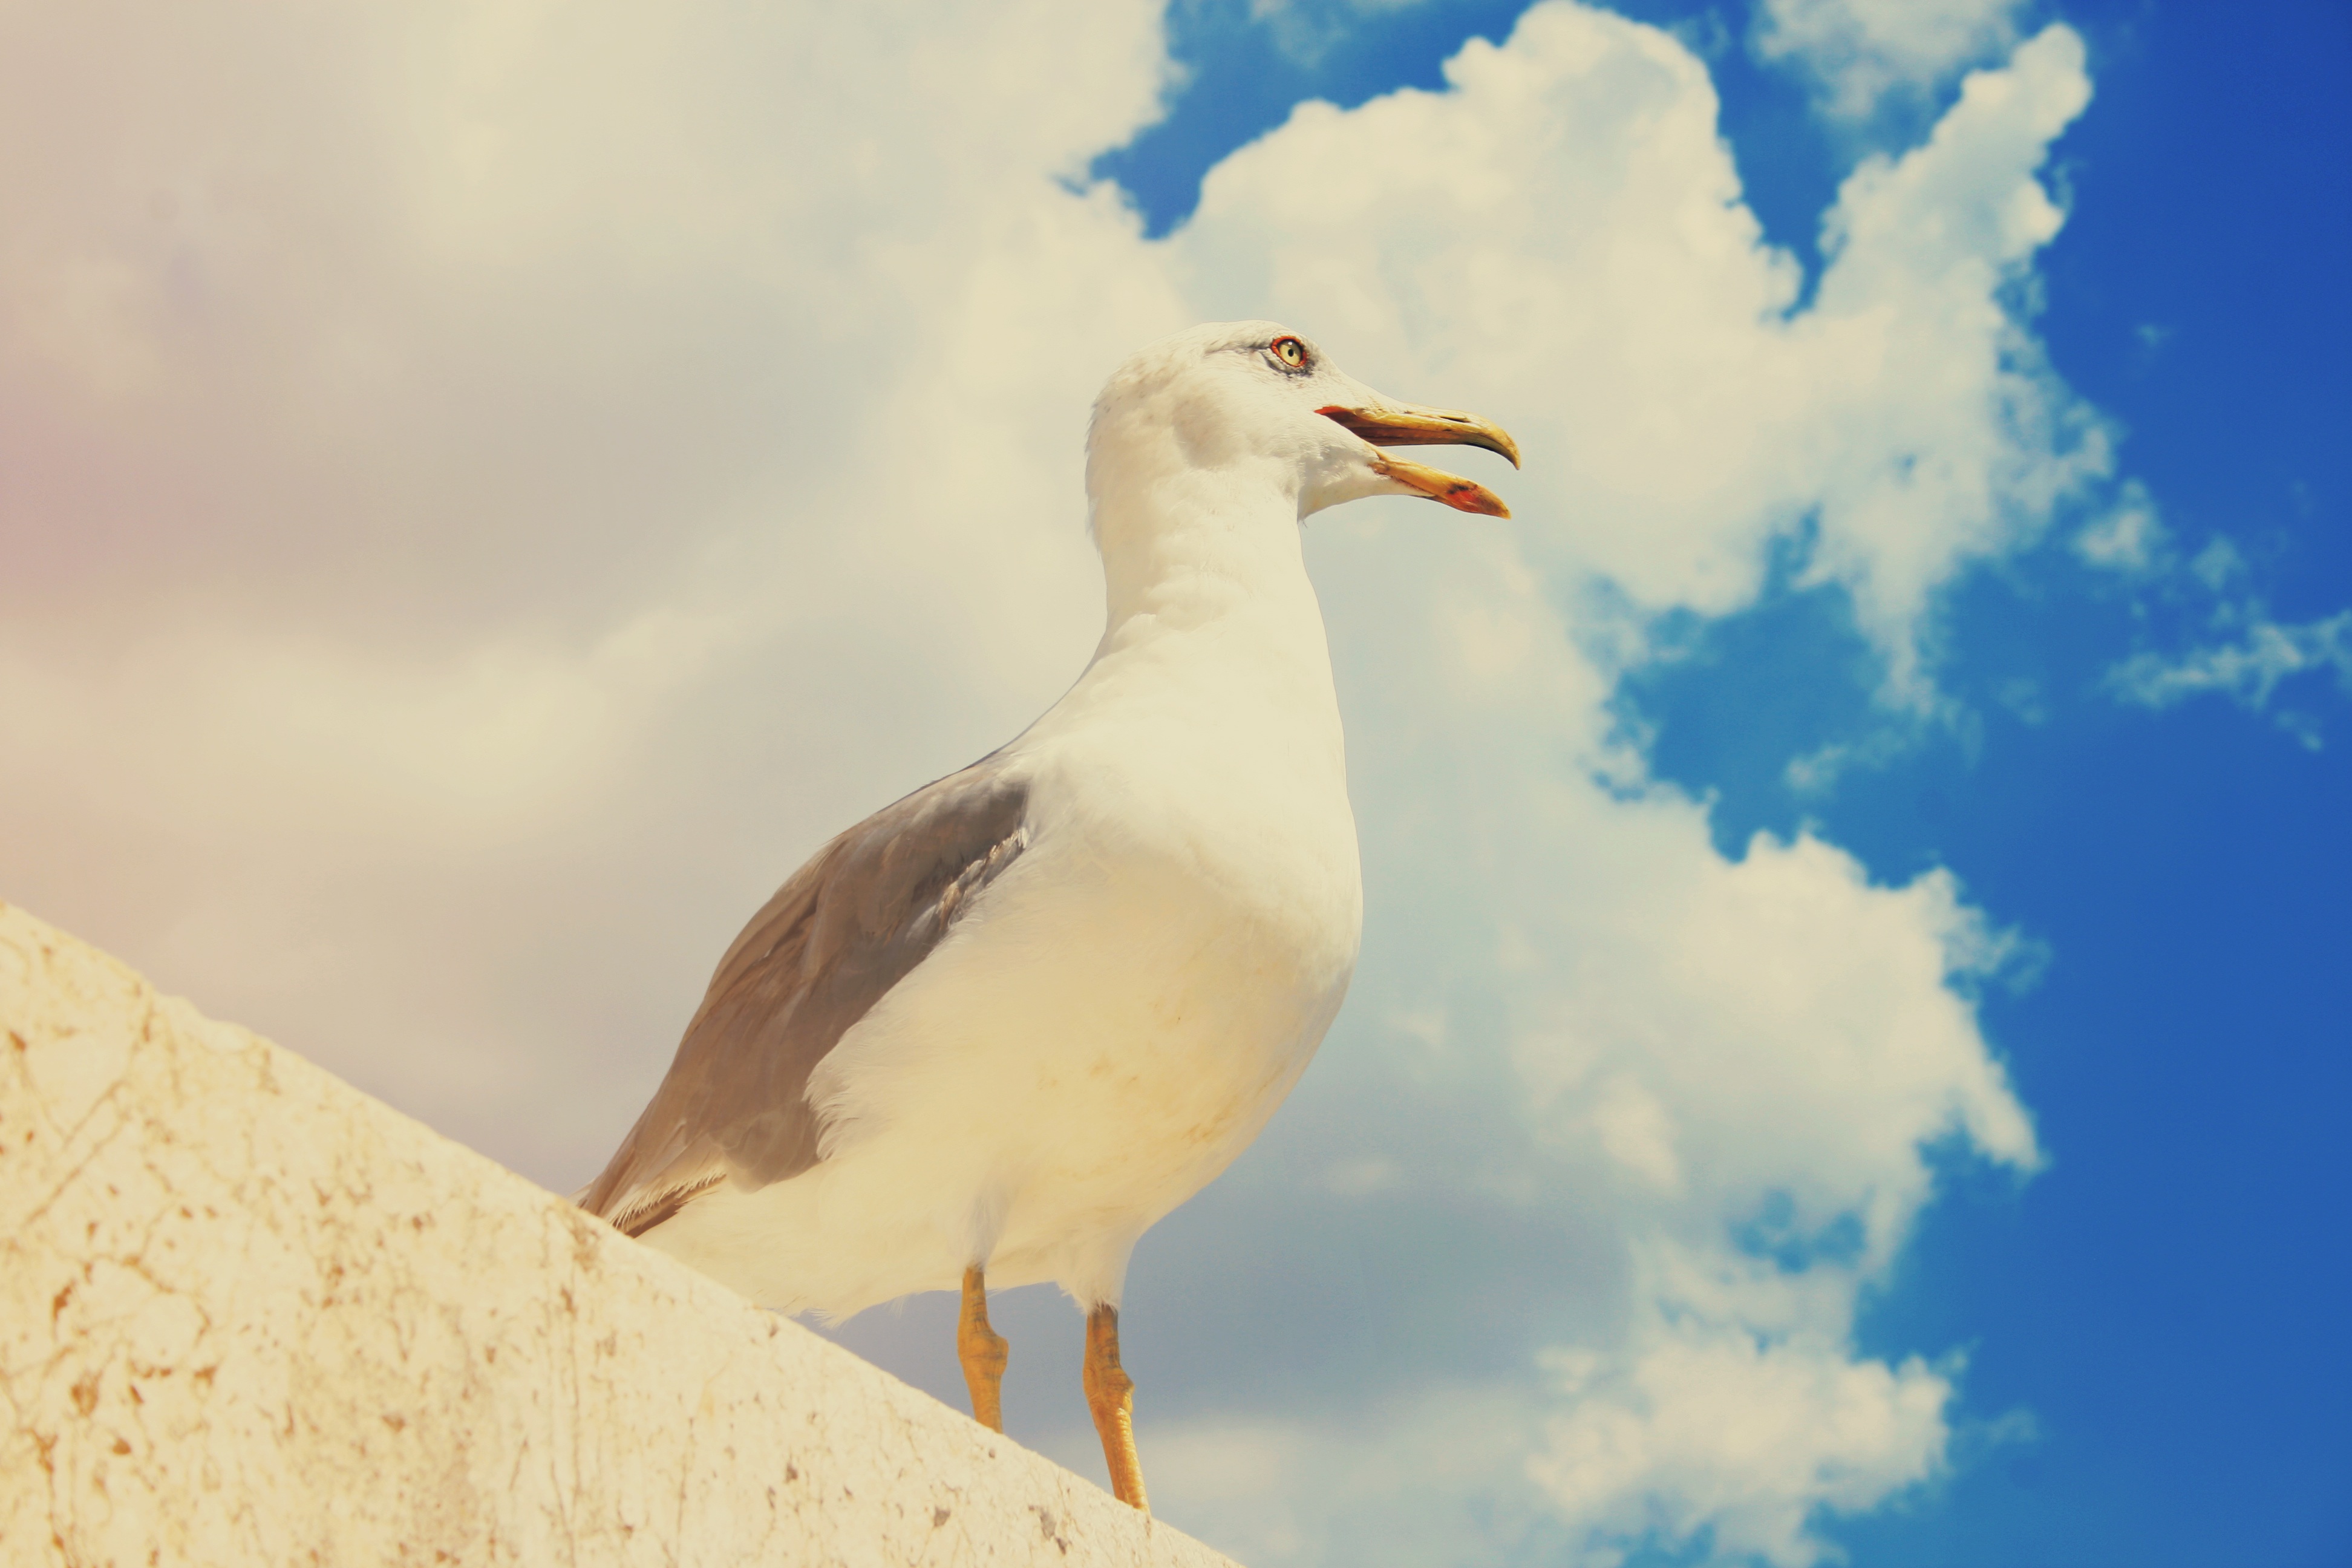
sea, bird, wing, sky, white, seabird, seagull, gull, beak, fauna, vertebrate, charadriiformes, european herring gull